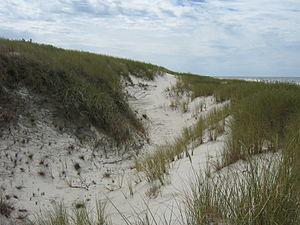
Une dune est un relief ou un modelé composé de sable. Le terme appartient au vocabulaire topographique, géographique, géomorphologique. Les ensembles dunaires font partie des formations superficielles. Il existe des dunes littorales et continentales et hydrauliques de tailles, de superficie, d'âges et de dynamiques variés. Les processus éoliens ou hydrauliques gouvernent l'édification, l'évolution, les mouvements des dunes et des massifs dunaires et définissent les formes générales et de détails. D'autres appellations qualifient les ensembles dunaires comme erg, dune littorale, croc, garenne, etc. Ces termes généralement locaux peuvent connaître un usage plus général et qualifier un type particulier de dune.